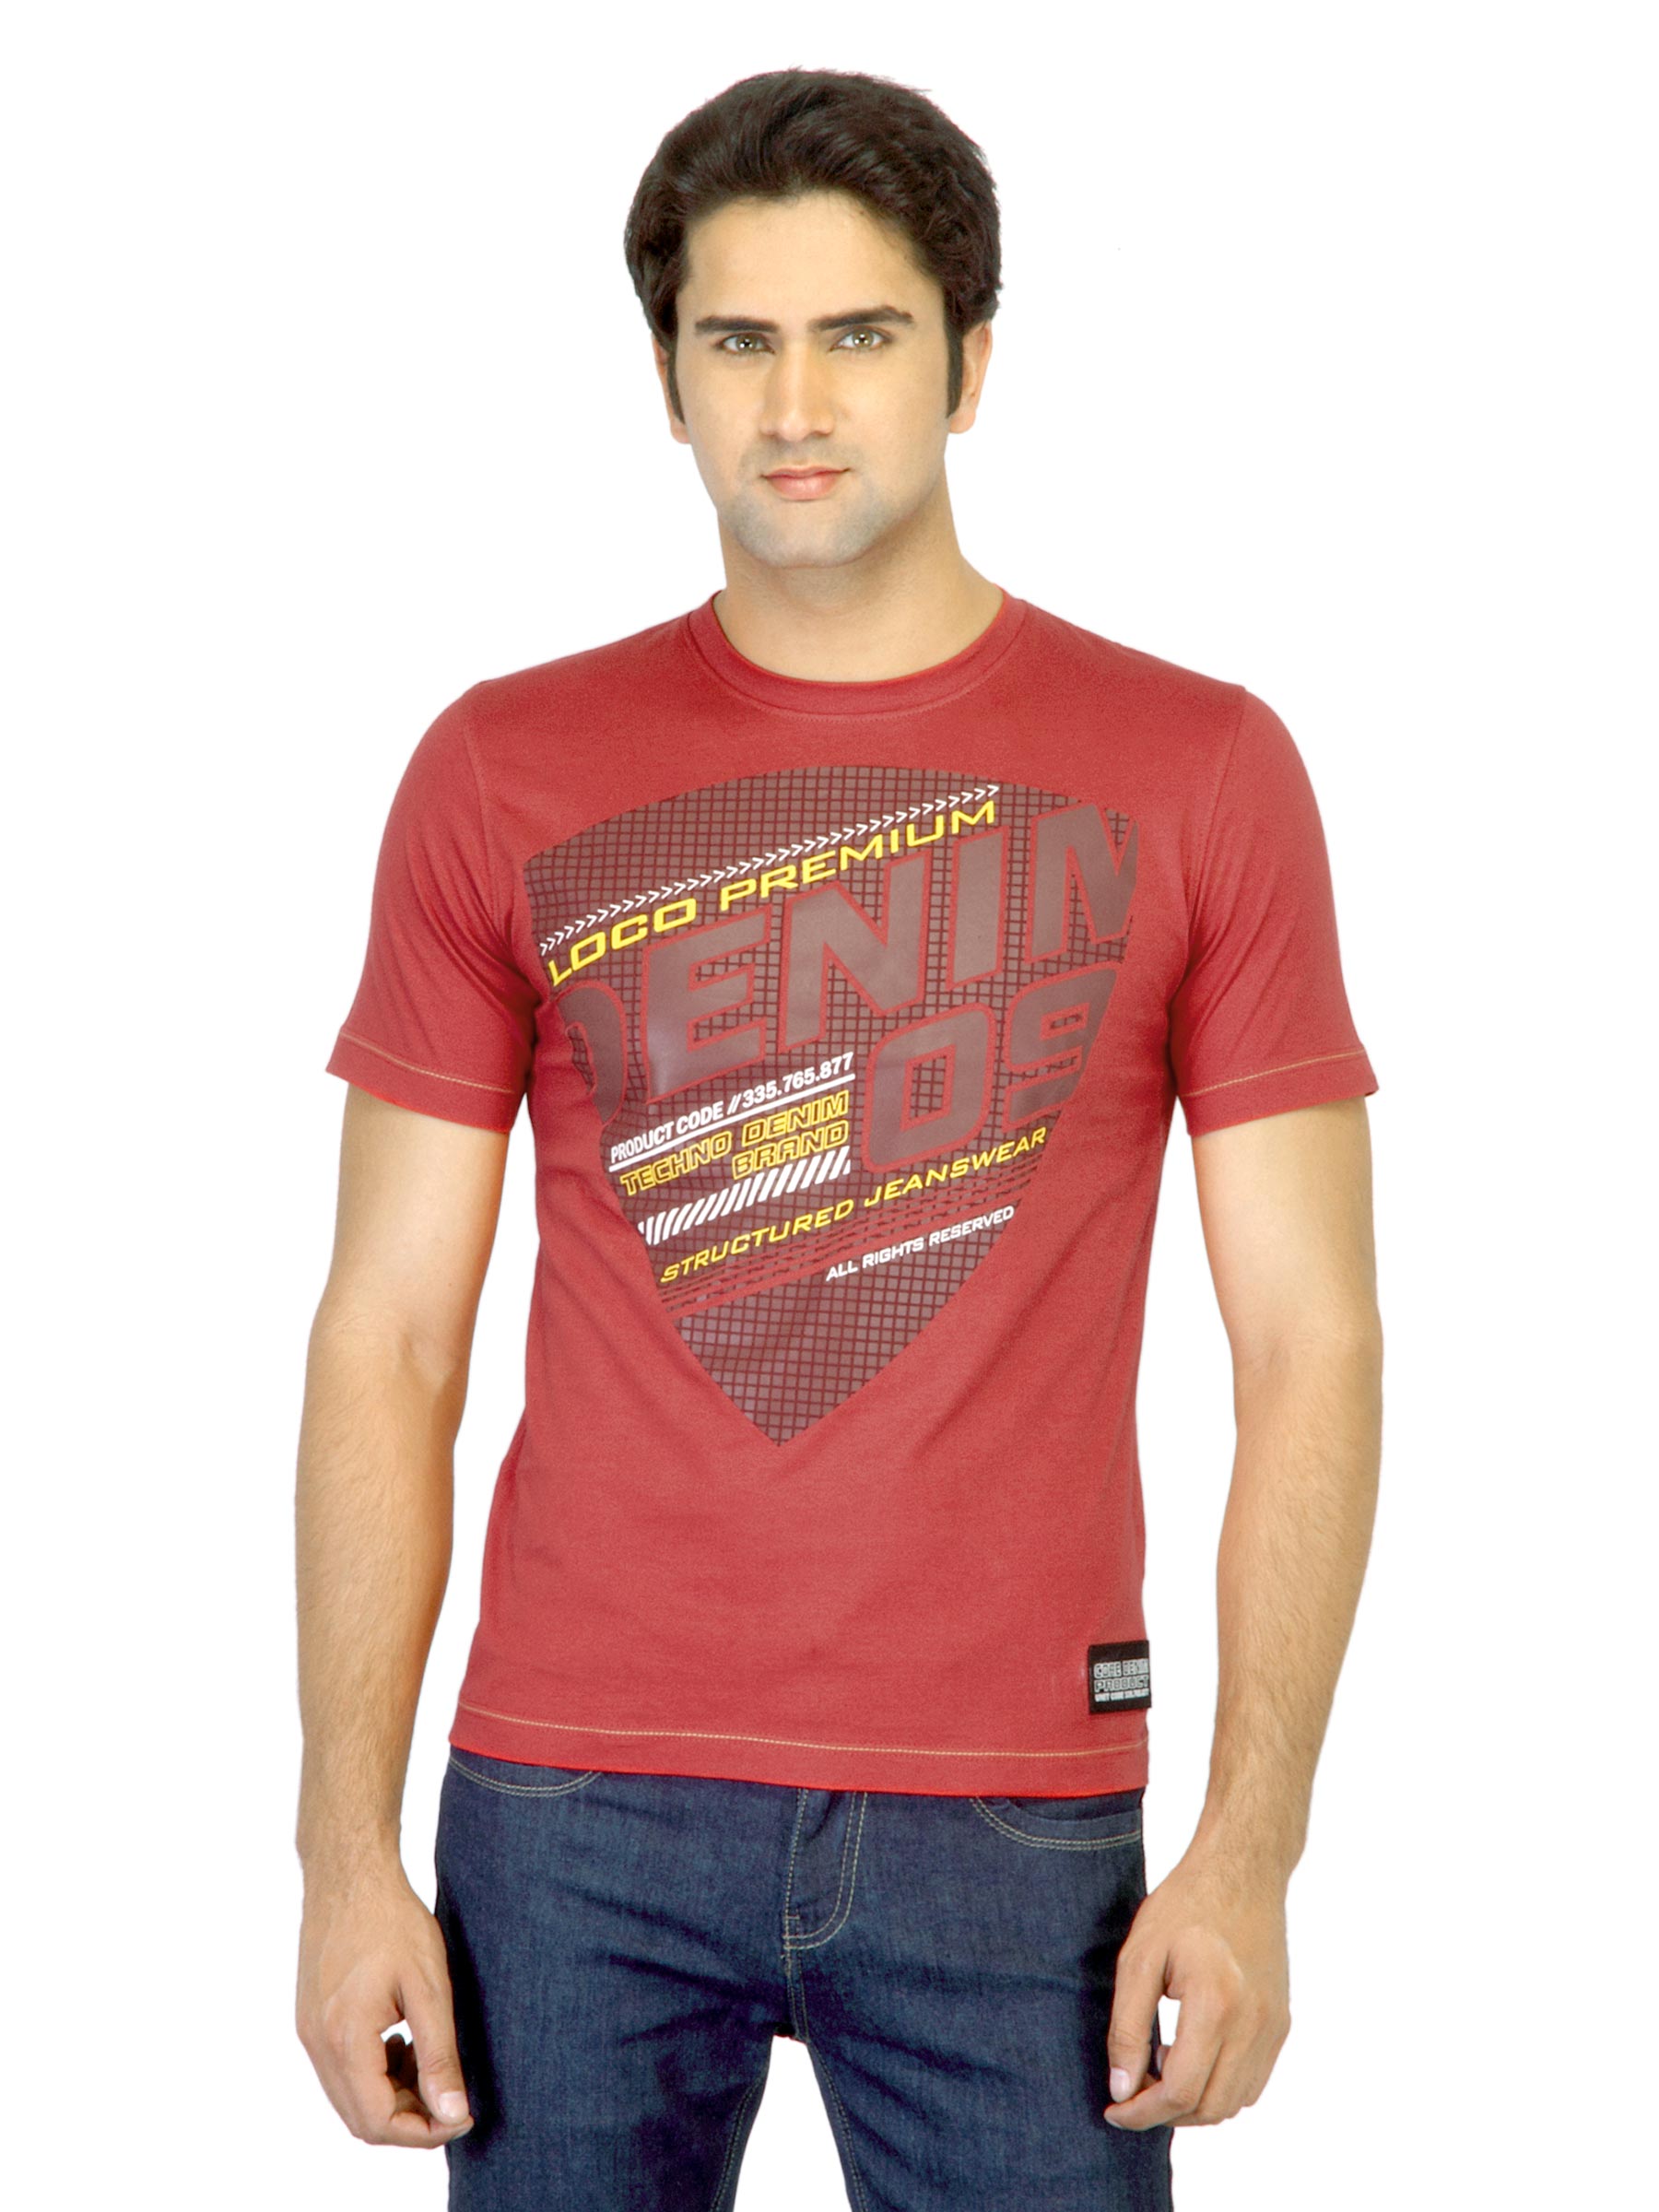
Locomotive Men Printed Red T-shirt
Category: Apparel / Topwear / Tshirts
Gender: Men
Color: Red
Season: Fall 2011
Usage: Casual